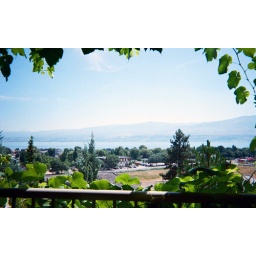
view of the lake from our balcony in westank